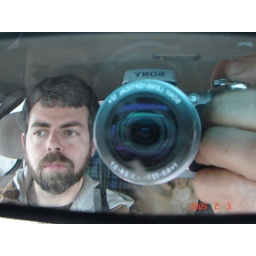
me in the truck mirror